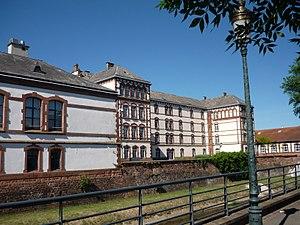
Lycée professionnel Siegfried et école de musique (ancienne caserne) de Haguenau vu du Quai des Pêcheurs
Haguenau, prononcé Hawenau en dialecte alsacien, est une commune française du département du Bas-Rhin. Sous-préfecture de département, elle fait partie de la région administrative Grand Est.